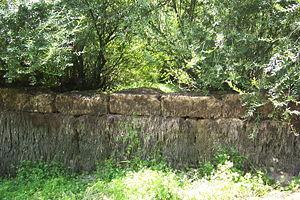
Double digue de pierre à la résurgence de l'Ouysse près de Rocamadour pour canaliser l'eau vers l'ancien moulin de Cabouy.
L'Ouysse est une rivière française du Massif central qui coule dans le département du Lot, en région Occitanie. Cet affluent en rive gauche de la Dordogne entaille d'abord le causse de Gramat de profonds canyons comme à Rocamadour, puis devient souterrain sur l'essentiel de son parcours. Certaines parties sont encore inconnues et cela entraîne des incertitudes sur la longueur totale du cours d'eau.